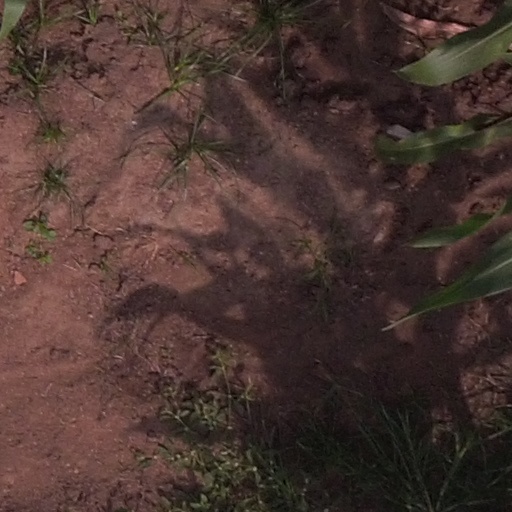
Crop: maize; corn